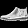
Label: Ankle boot